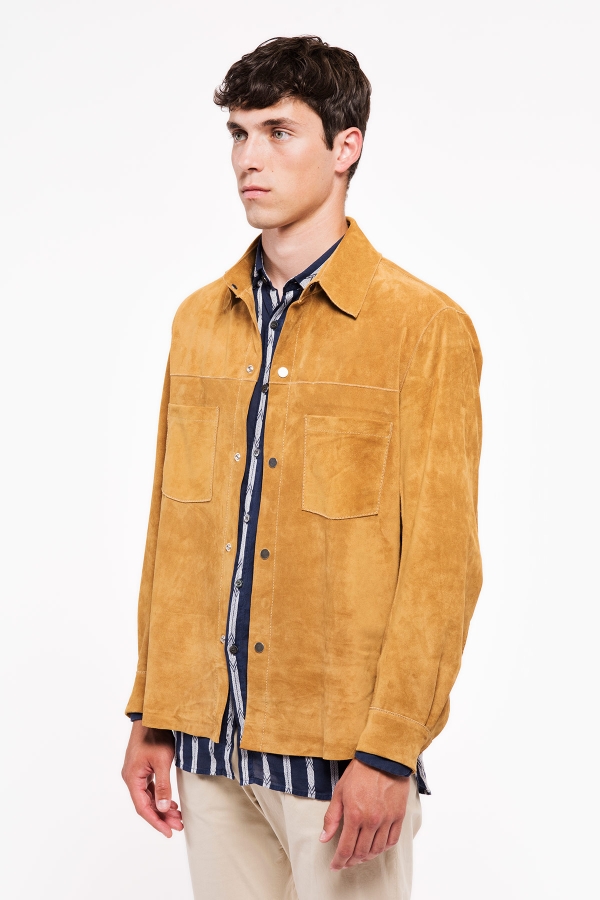
Gender: men